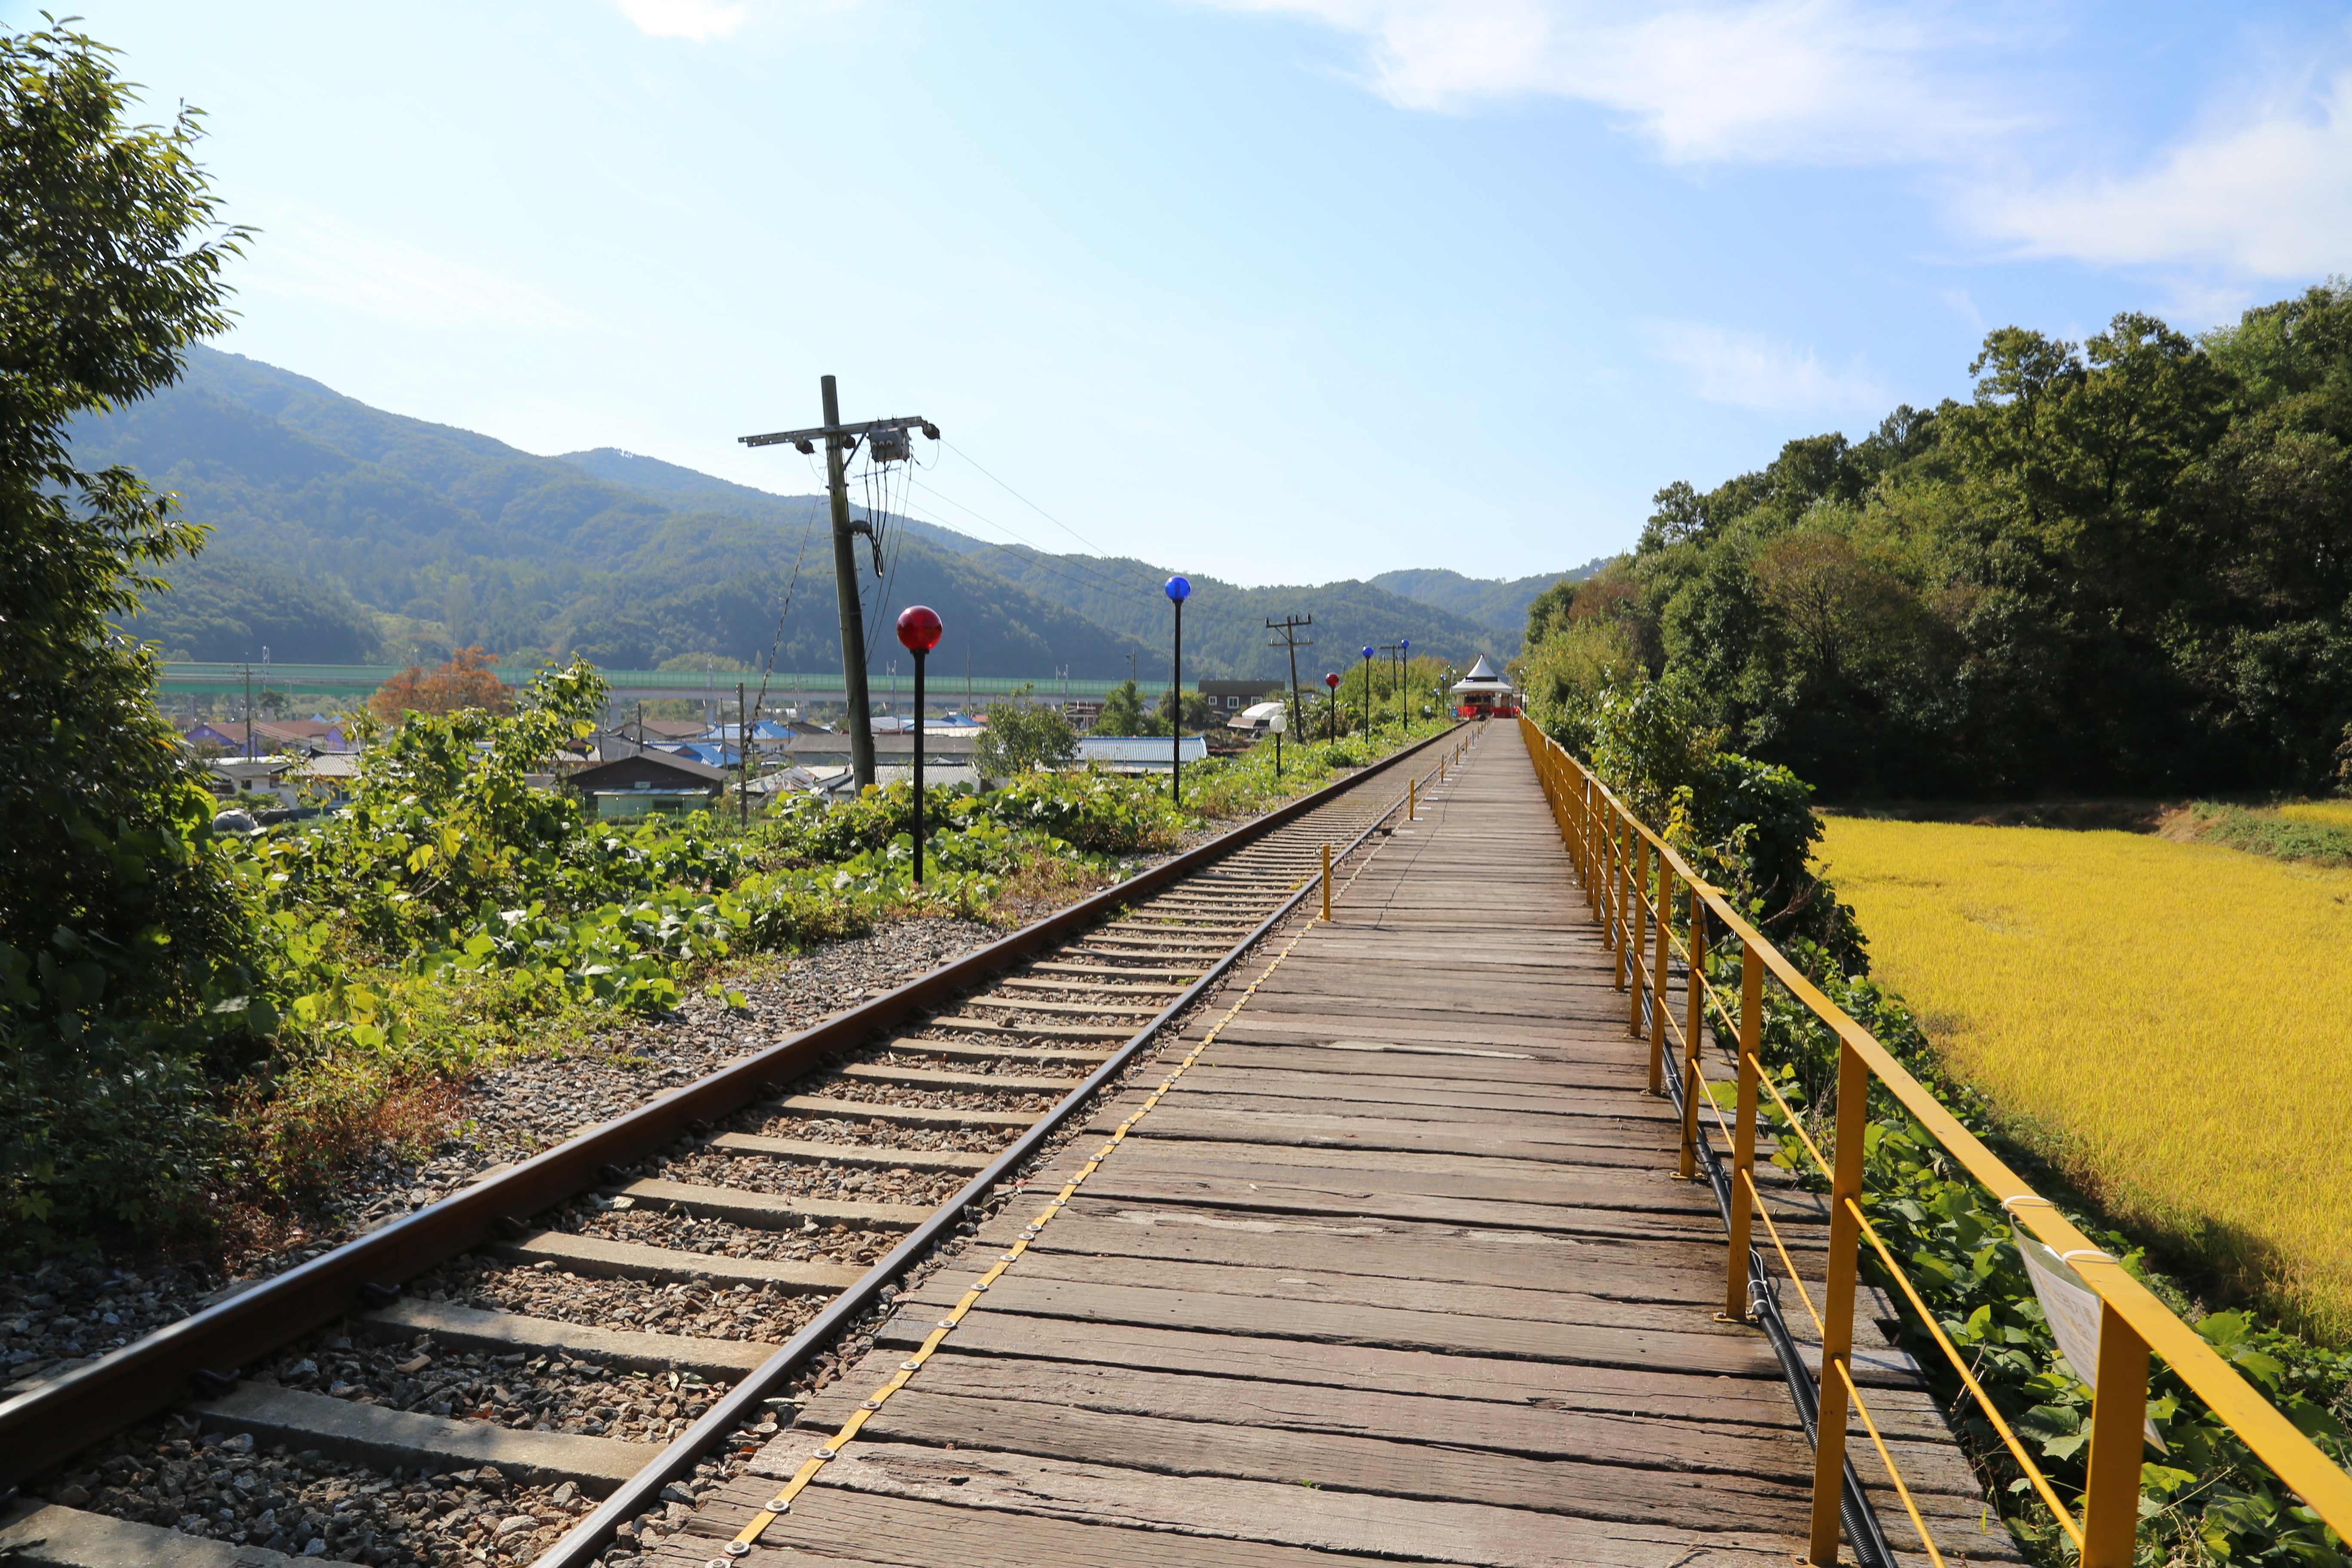
landscape, track, railway, country, transport, vehicle, autumn, rail transport, rural area, the korean countryside